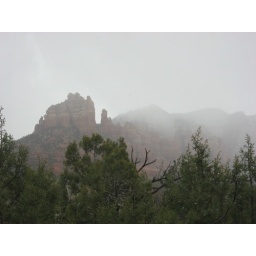
Morning mist over Sedona red rock